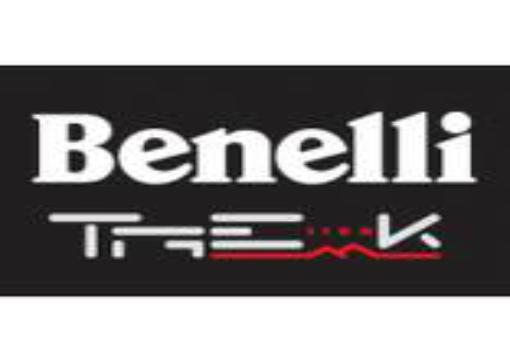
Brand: Benelli
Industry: Transportation